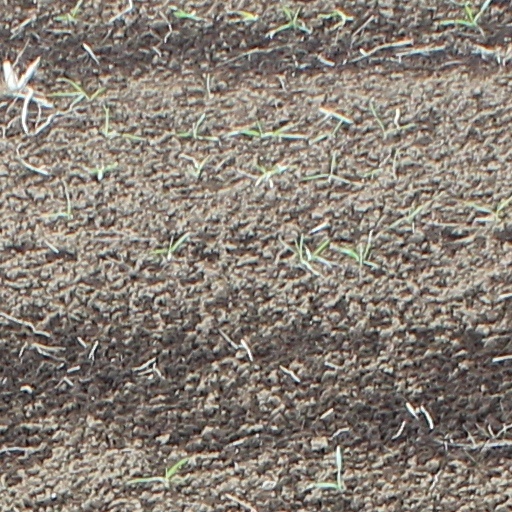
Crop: wheat